Nikolai Rozhkov

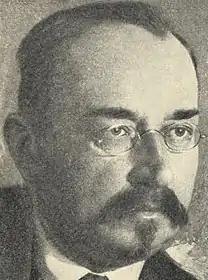
Nikolai Rozhkov

Nikolai Aleksanderovich Rozhkov (November 5, 1868, Verkhoturye, Perm Governorate – February 2, 1927, Moscow) was a Russian historian who became an active revolutionary in the Russian Social Democratic Labour Party.